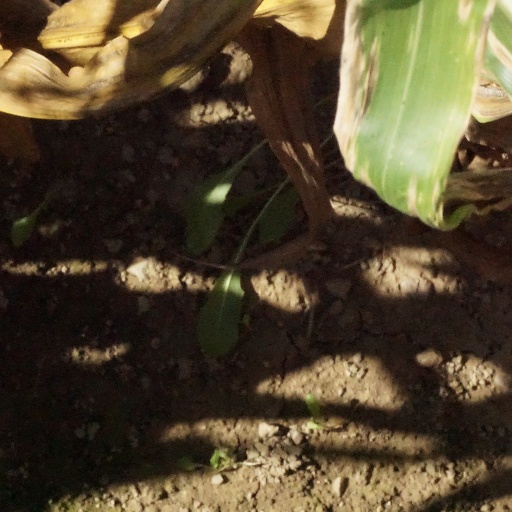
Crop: maize; corn